Dudley Fisher

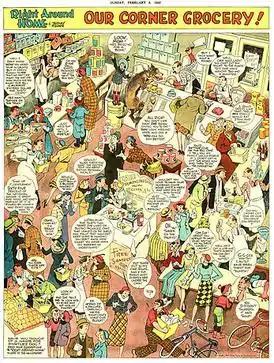
Dudley Fisher's "Right Around Home" (February 5, 1939). To read this strip at the proper resolution, go to <a href="http%3A//www.animationresources.org/pics/rightaroundhome05-big.jpg">Animation Resources

Dudley Tyng Fisher Jr. (April 27, 1890 – July 10, 1951) was a syndicated newspaper cartoonist, best known for his character Myrtle who was introduced in his Sunday page, "Right Around Home", distributed by King Features Syndicate under various titles from 1937 to 1964. Fisher drew "Right Around Home" until his death on October 6, 1951, after which his assistant, Bob Vittur, managed the strip with assistance from King Features’ bullpen stalwart Stan Randal until its end on May 2, 1965.